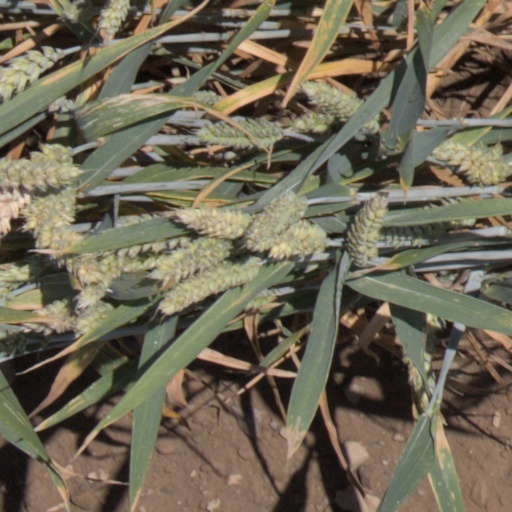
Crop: wheat